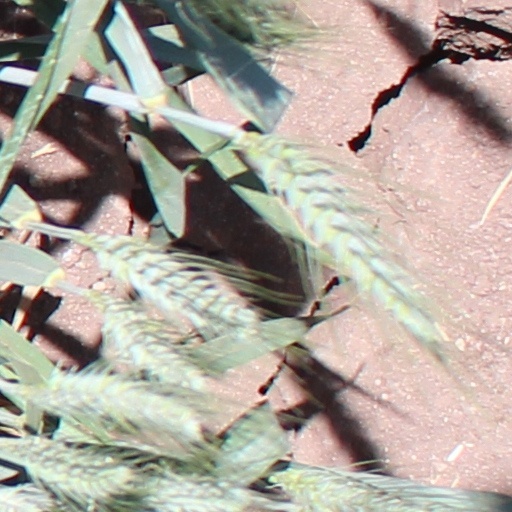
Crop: wheat